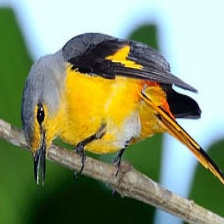
Species: FIERY MINIVET
Scientific name: PERICROCOTUS IGNEUS